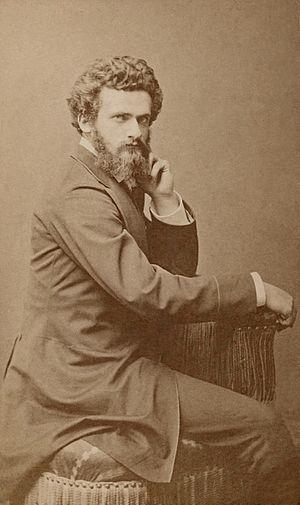
Henri Regnault (1843-1871), peintre français.
Alexandre George Henri Regnault né le 31 octobre 1843 à Paris et mort le 19 janvier 1871 à Rueil-Malmaison est un peintre français.